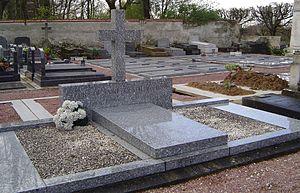
Antony, commune française de la région Île-de-France dispose d'un riche patrimoine qui s'est enrichi à travers les siècles, tant sur les plans historique que botanique.